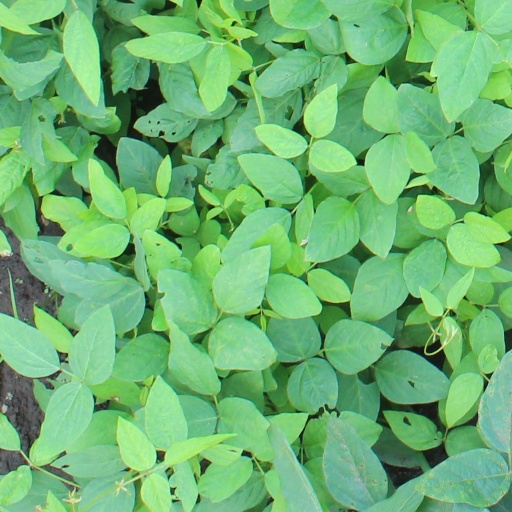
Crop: soybean